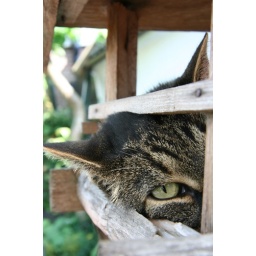
a different bird in the bird house today